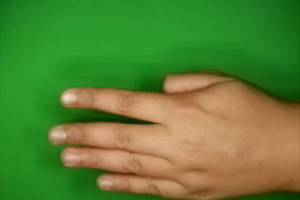
Label: paper